Phrontisterion of Trapezous

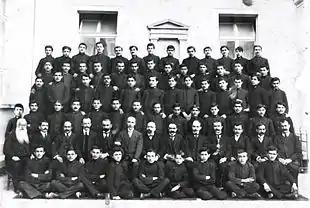
Pontic Greeks students and teachers in front of the school building

In 1817, Savvas Triantafyllidis became director of the Phrontisterion and the institution reached a higher level of educational standards as a result of the modern Greek Enlightenment. After 1839, and especially 1856, the Ottoman authorities allowed teachers that were trained in Athens, Greece to teach at the Phronstisterion. One of them, Periklis Triantafyllidis, the son of Savvas, taught classical philosophy and also recorded the local Greek dialect, Pontic Greek.